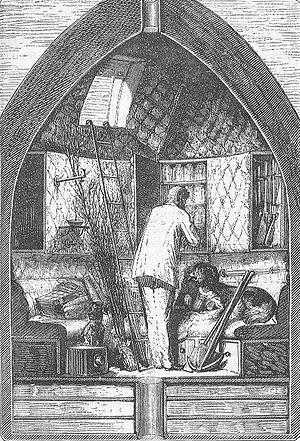
""De la Terre à la Lune"", Henri de Montaut. This file was uploaded with Commonist. Français